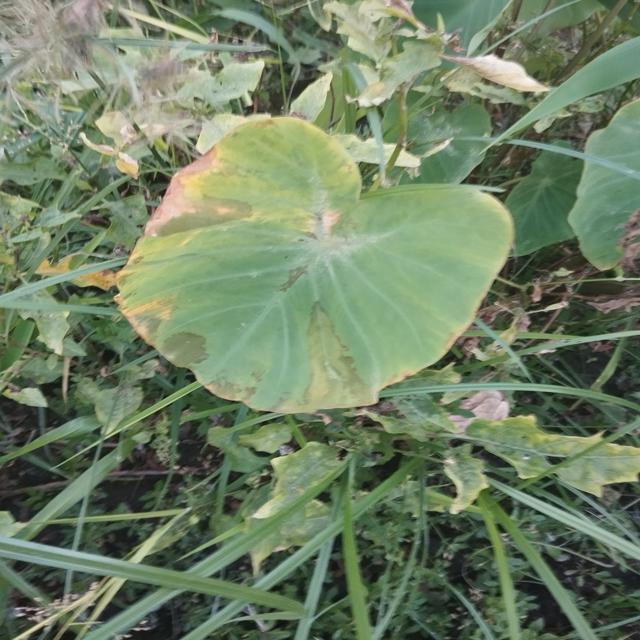
Label: Mid_Blight